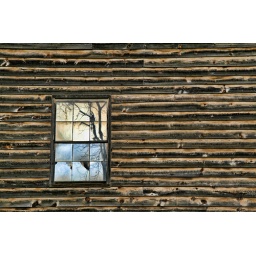
A single window in this old clapboard building reflects a lone tree standing near by.